Canopy (grape)

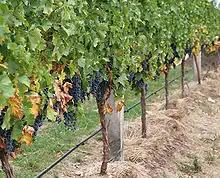
Grape vines and their canopies

In viticulture, the canopy of a grapevine includes the parts of the vine visible aboveground - the trunk, cordon, stems, leaves, flowers, and fruit. The canopy plays a key role in light energy capture via photosynthesis, water use as regulated by transpiration, and microclimate of ripening grapes. Canopy management is an important aspect of viticulture due to its effect on grape yields, quality, vigor, and the prevention of grape diseases. Various viticulture problems, such as uneven grape ripening, sunburn, and frost damage, can be addressed by skillful canopy management. In addition to pruning and leaf trim, the canopy is often trained on trellis systems to guide its growth and assist in access for ongoing management and harvest.